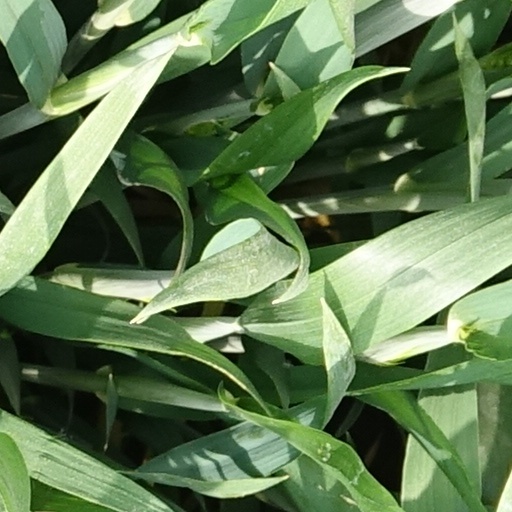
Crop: wheat